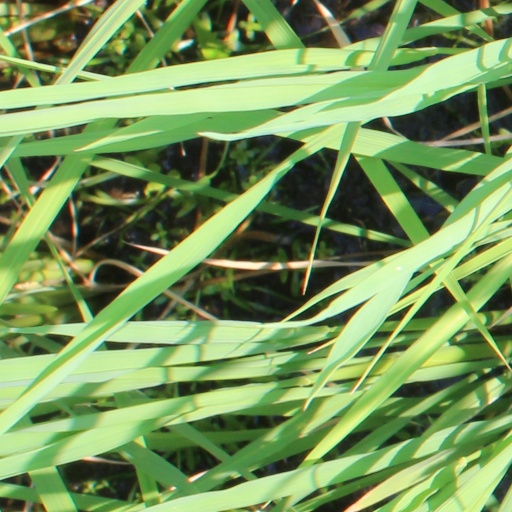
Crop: rice